Bến Tre River

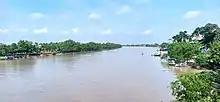
Bến Tre River as viewed from Bến Tre Bridge

The Bến Tre River is a river of Vietnam. It flows for 30 kilometres through Bến Tre Province.